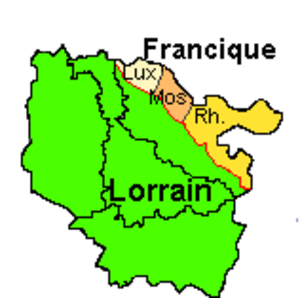
Icône pour représenter les langues sur le portail de Lorraine
De par sa position géographique, la Lorraine fut un lieu d'échange privilégié entre la France et les cultures germaniques. C'est ainsi que de nombreuses innovations y ont fait leur entrée avant de se répandre dans le reste de la France. La Lorraine a également été le berceau de courants culturels originaux dont le plus fameux est assurément l'Art nouveau, porté en France par l’École de Nancy.